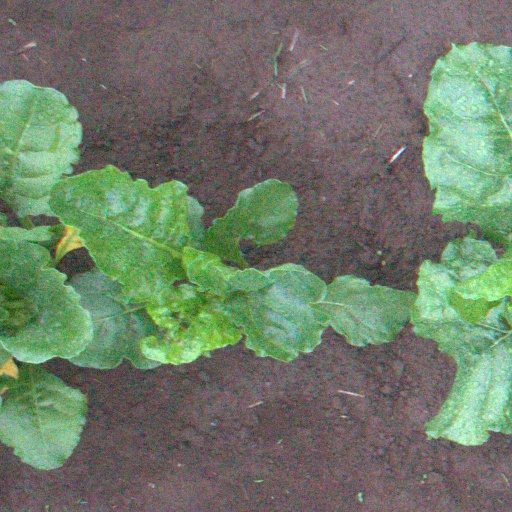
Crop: sugar beet